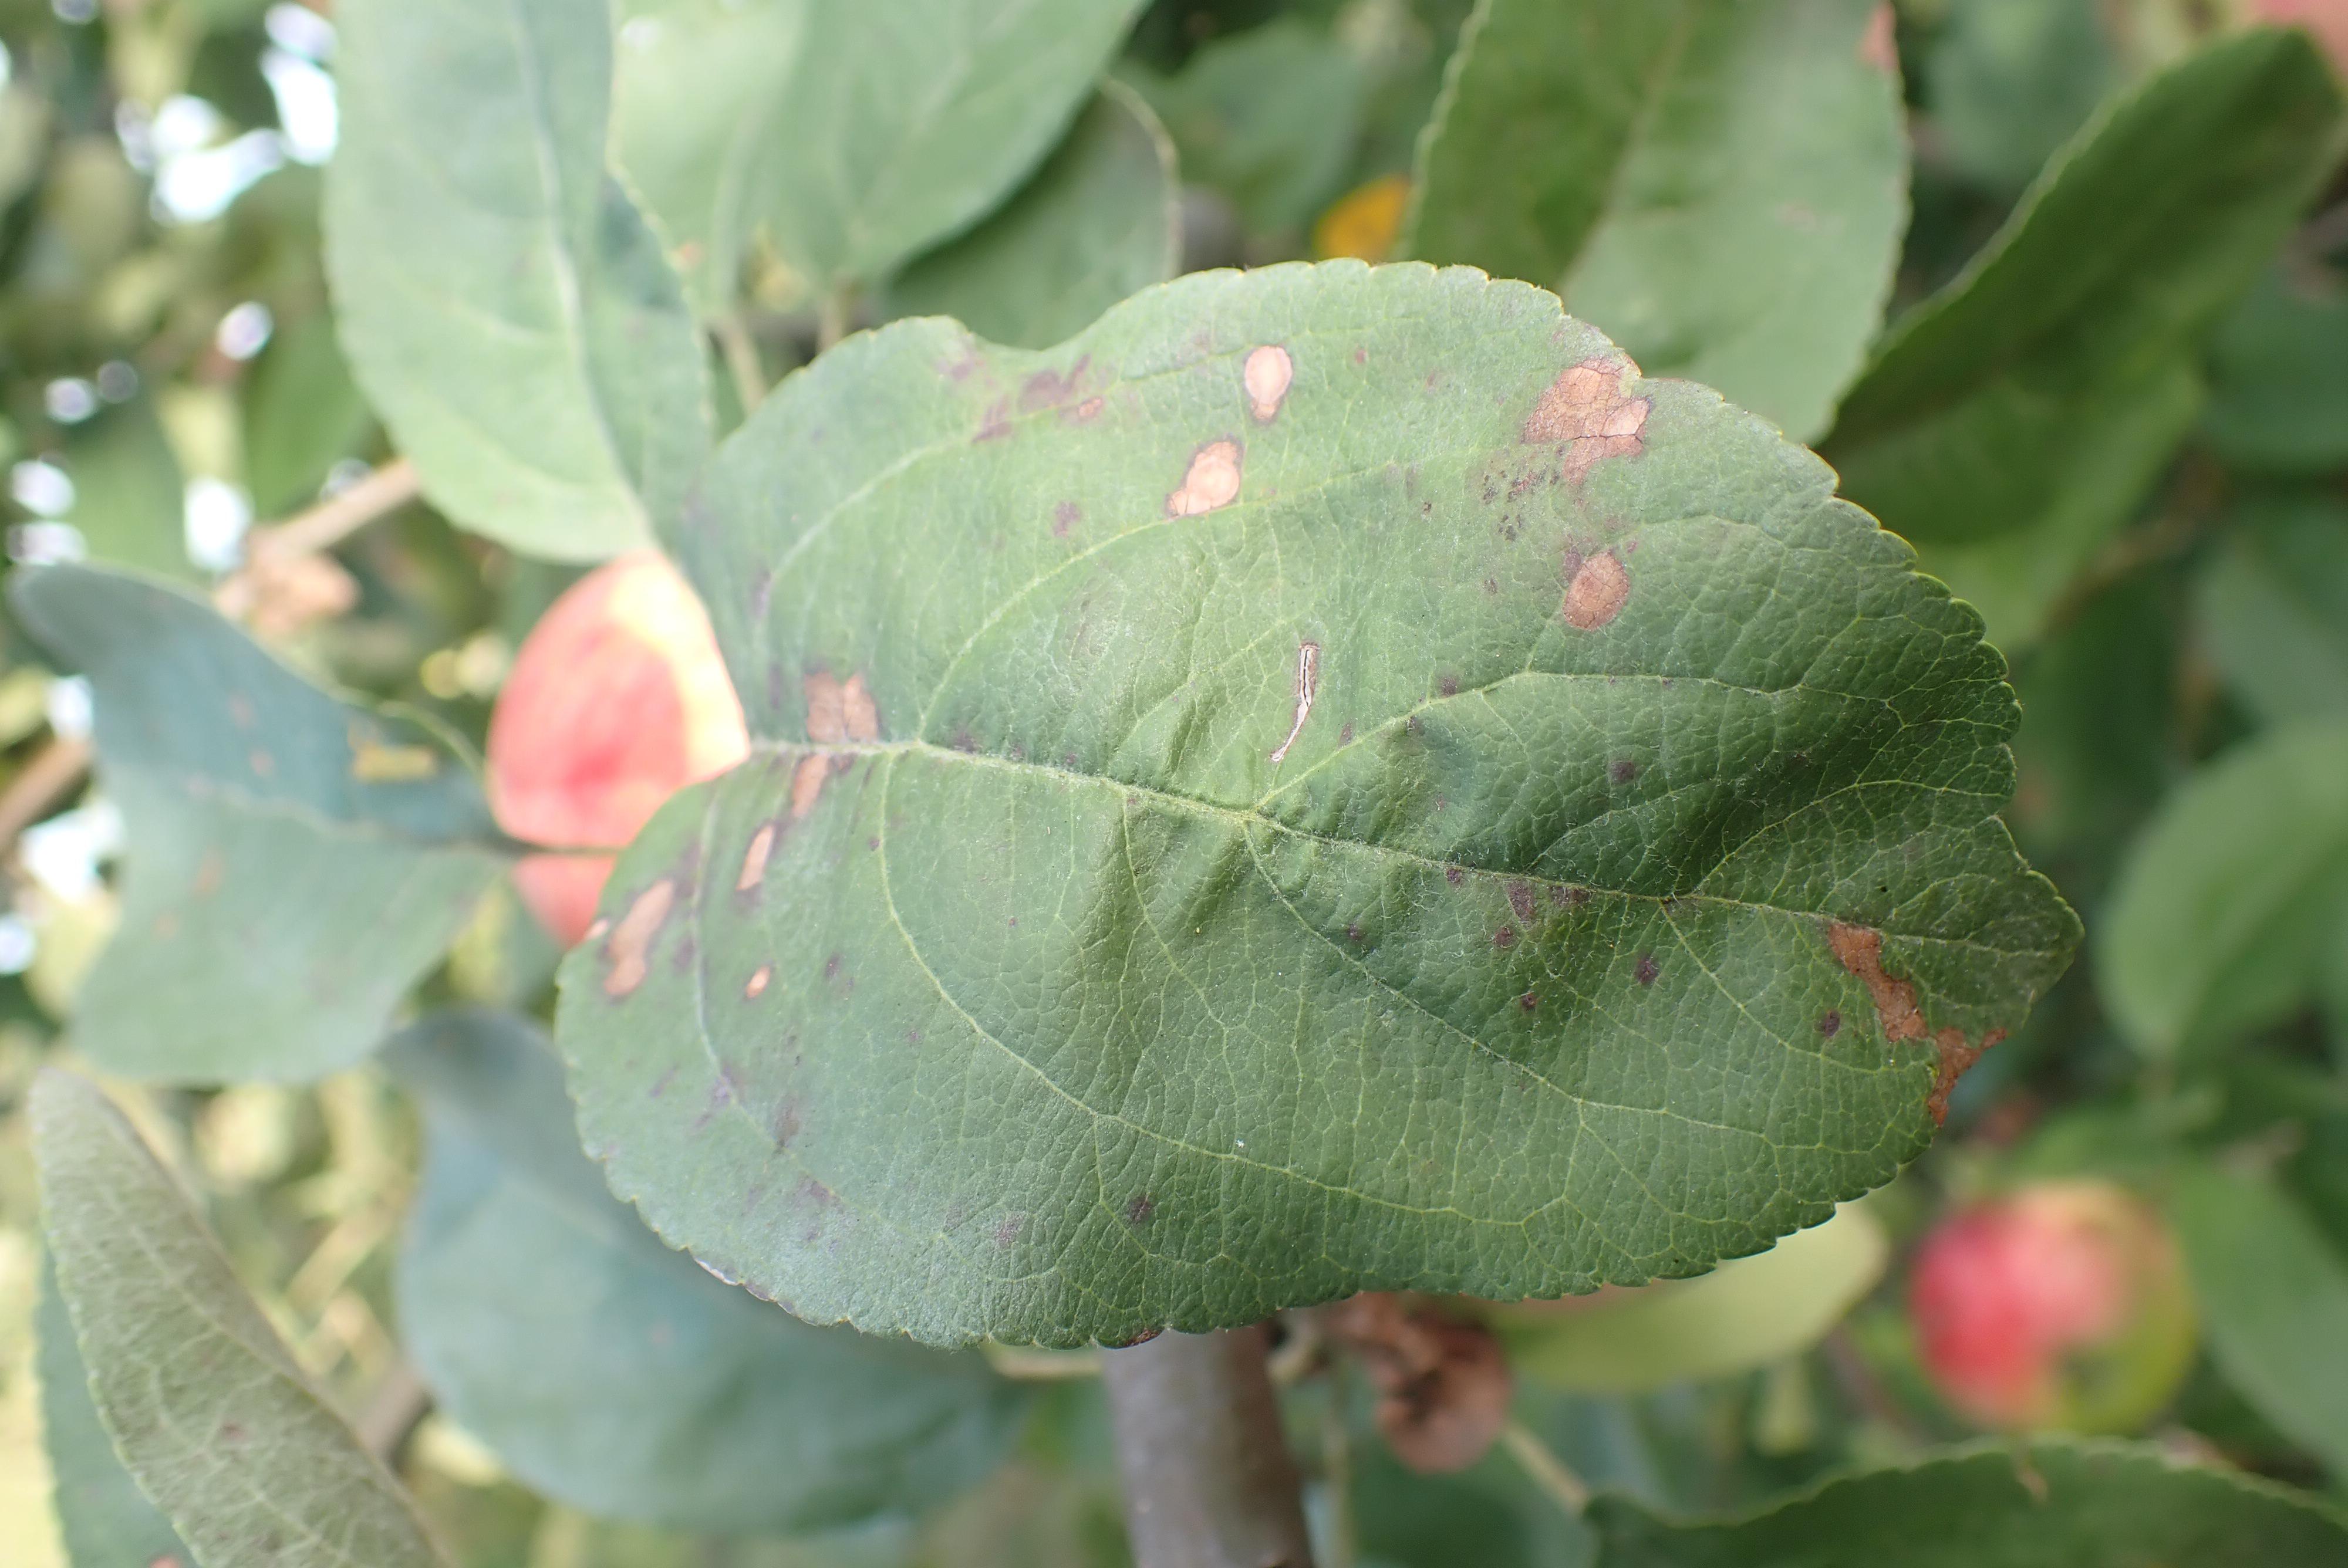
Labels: frog_eye_leaf_spot, complex